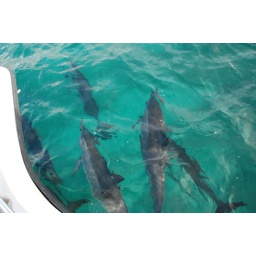
Dolphins swimming under the boat near Kalaniana'ole Beach Oahu Hawaii